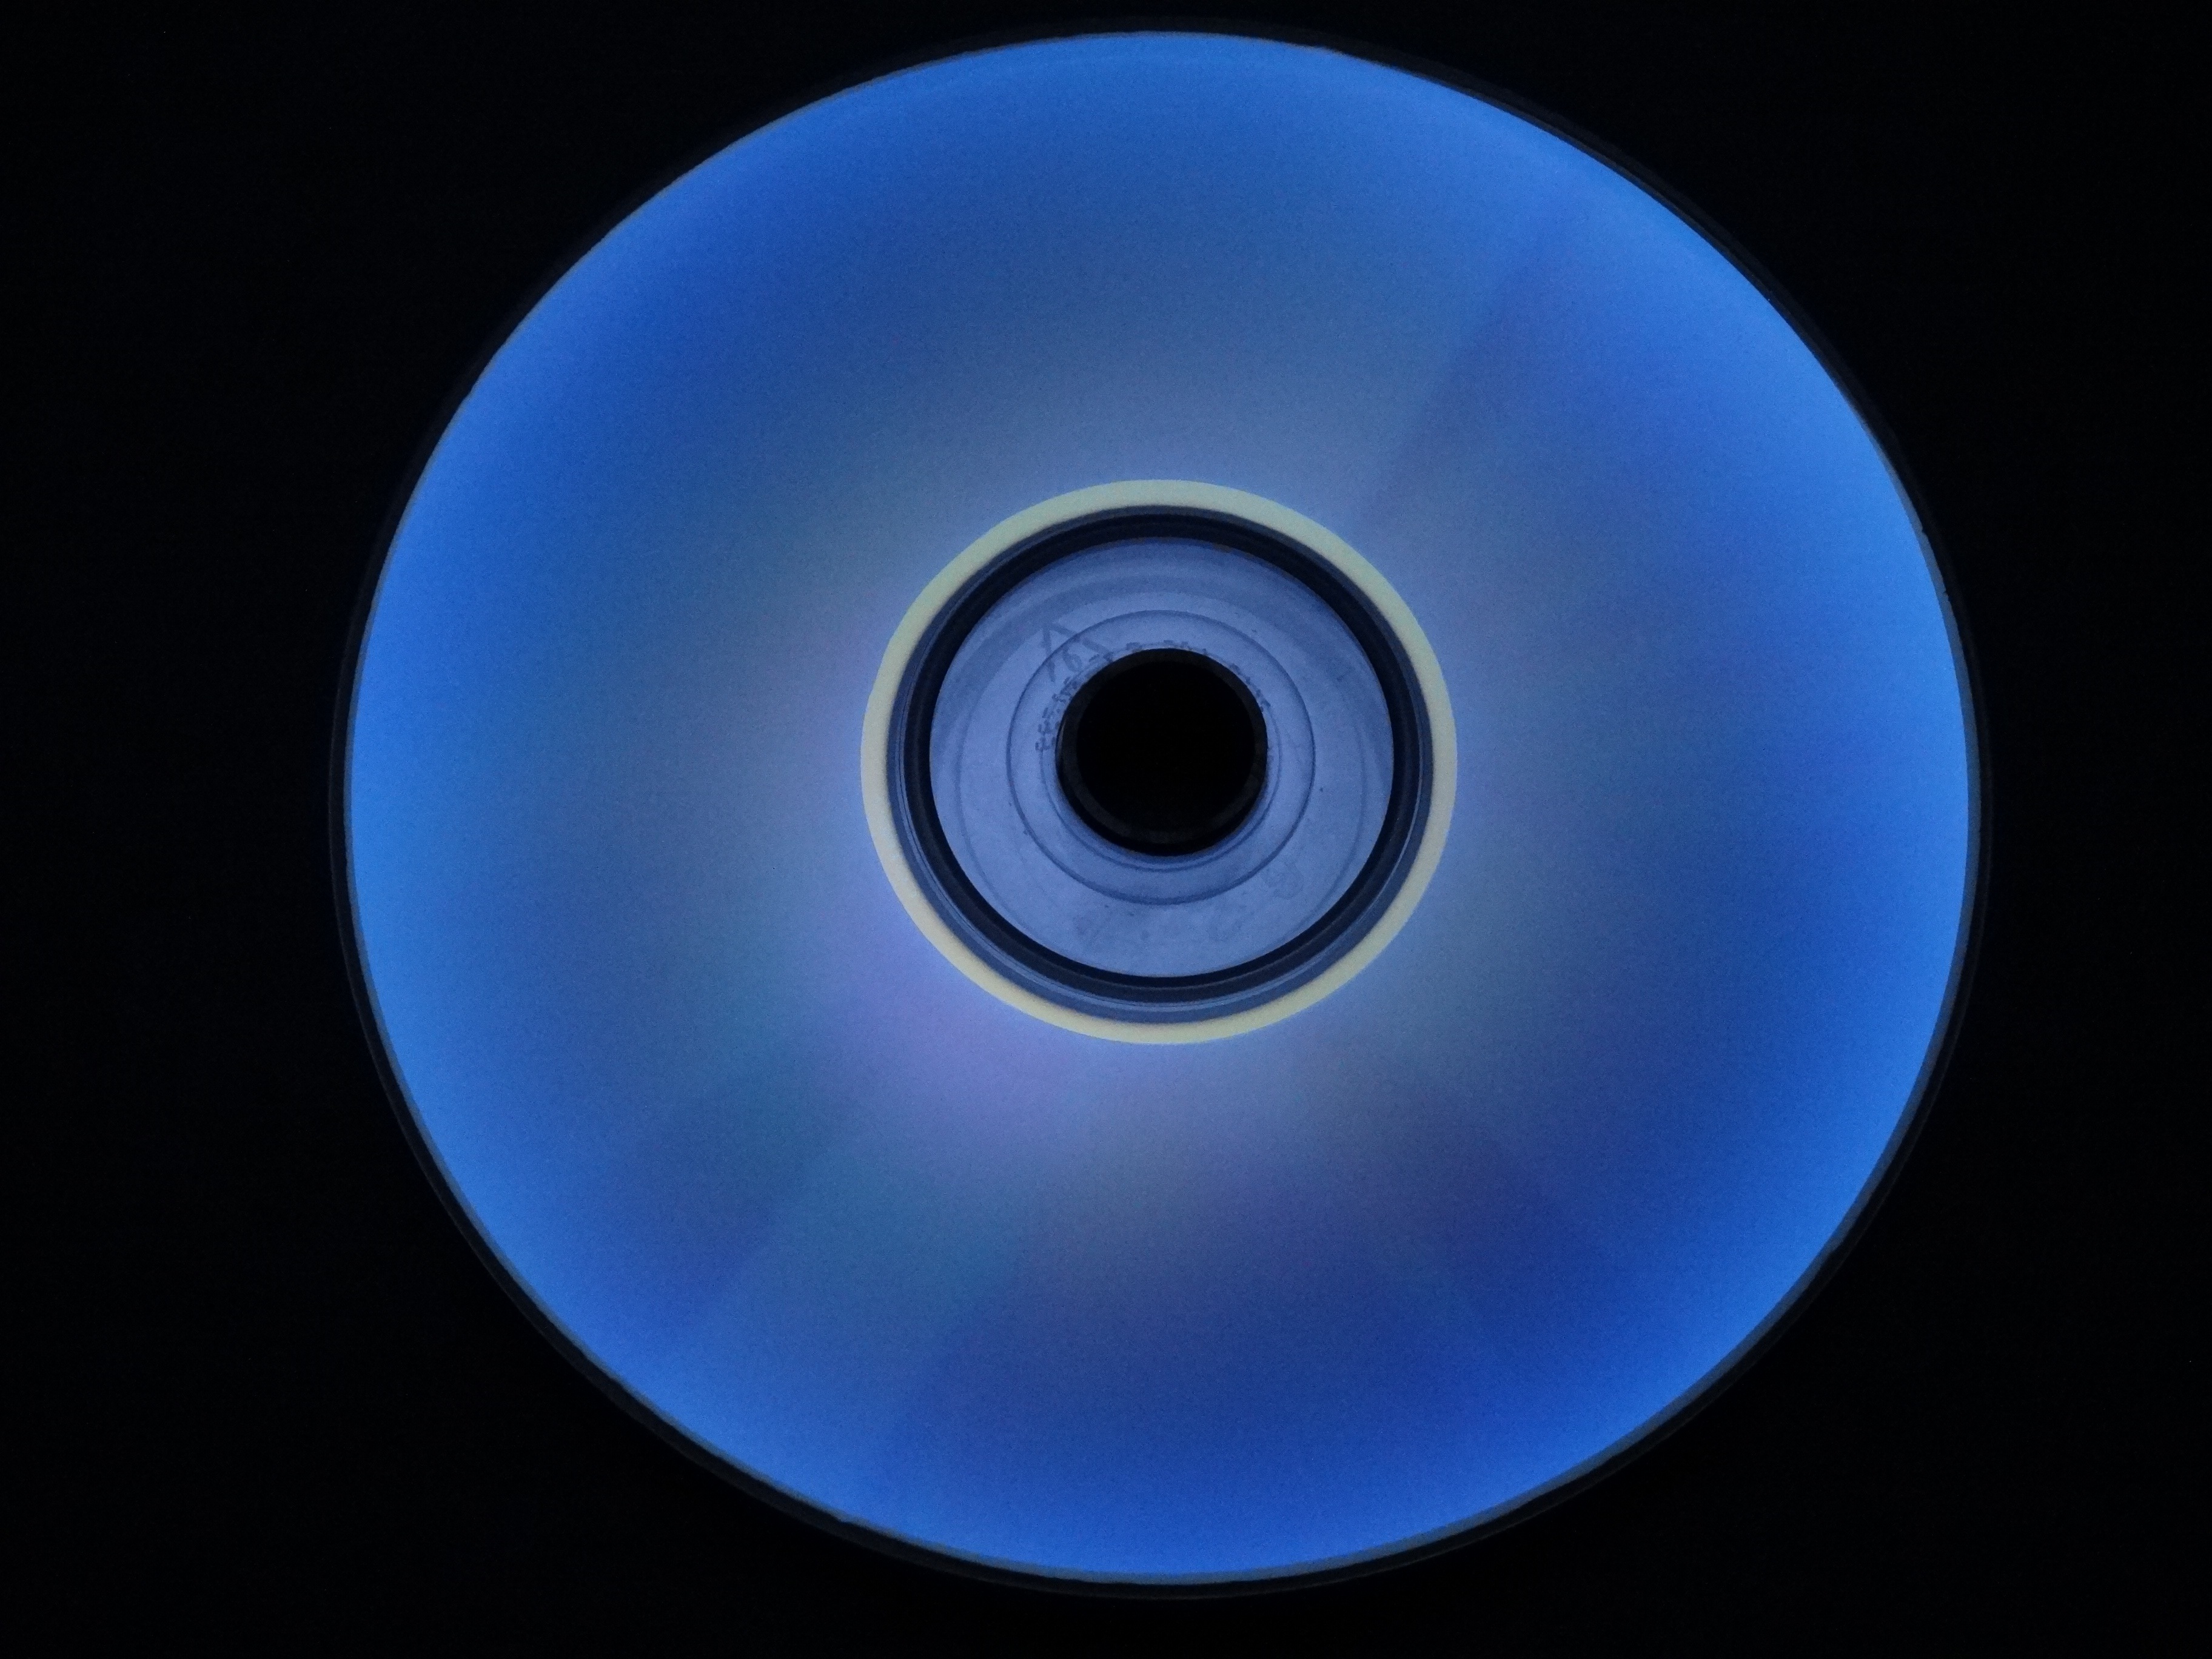
computer, blue, circle, silver, eye, digital, sphere, cd, dvd, shape, floppy disk, computer wallpaper, compact disc